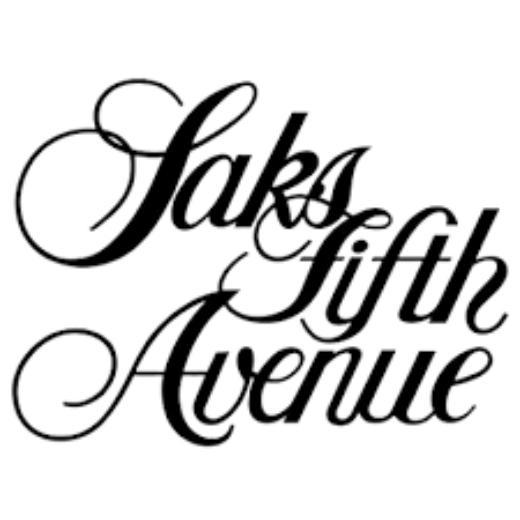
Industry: Clothes